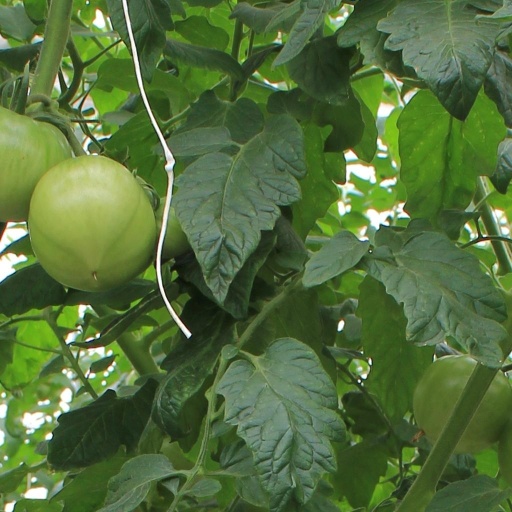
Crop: tomato